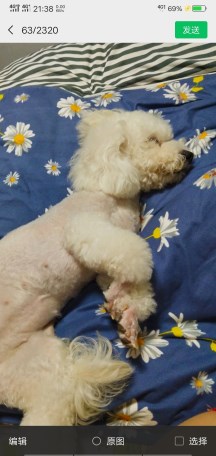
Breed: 3083-n000117-Bichon_Frise